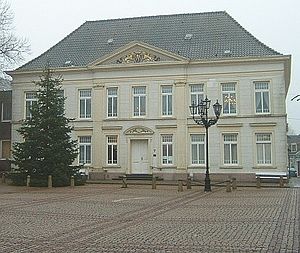
Esens
Esens rådhus
Esens er en by og kommune i Landkreis Wittmund i den nordvestlige del af den tyske delstat Niedersachsen.